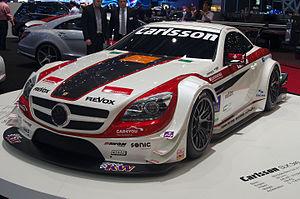
La Mercedes-Benz Type 172 est un roadster fabriqué par le constructeur automobile allemand Mercedes-Benz à partir de 2011. Elle est restylée en 2016. La 172 fait partie des Classe SLK et SLC.